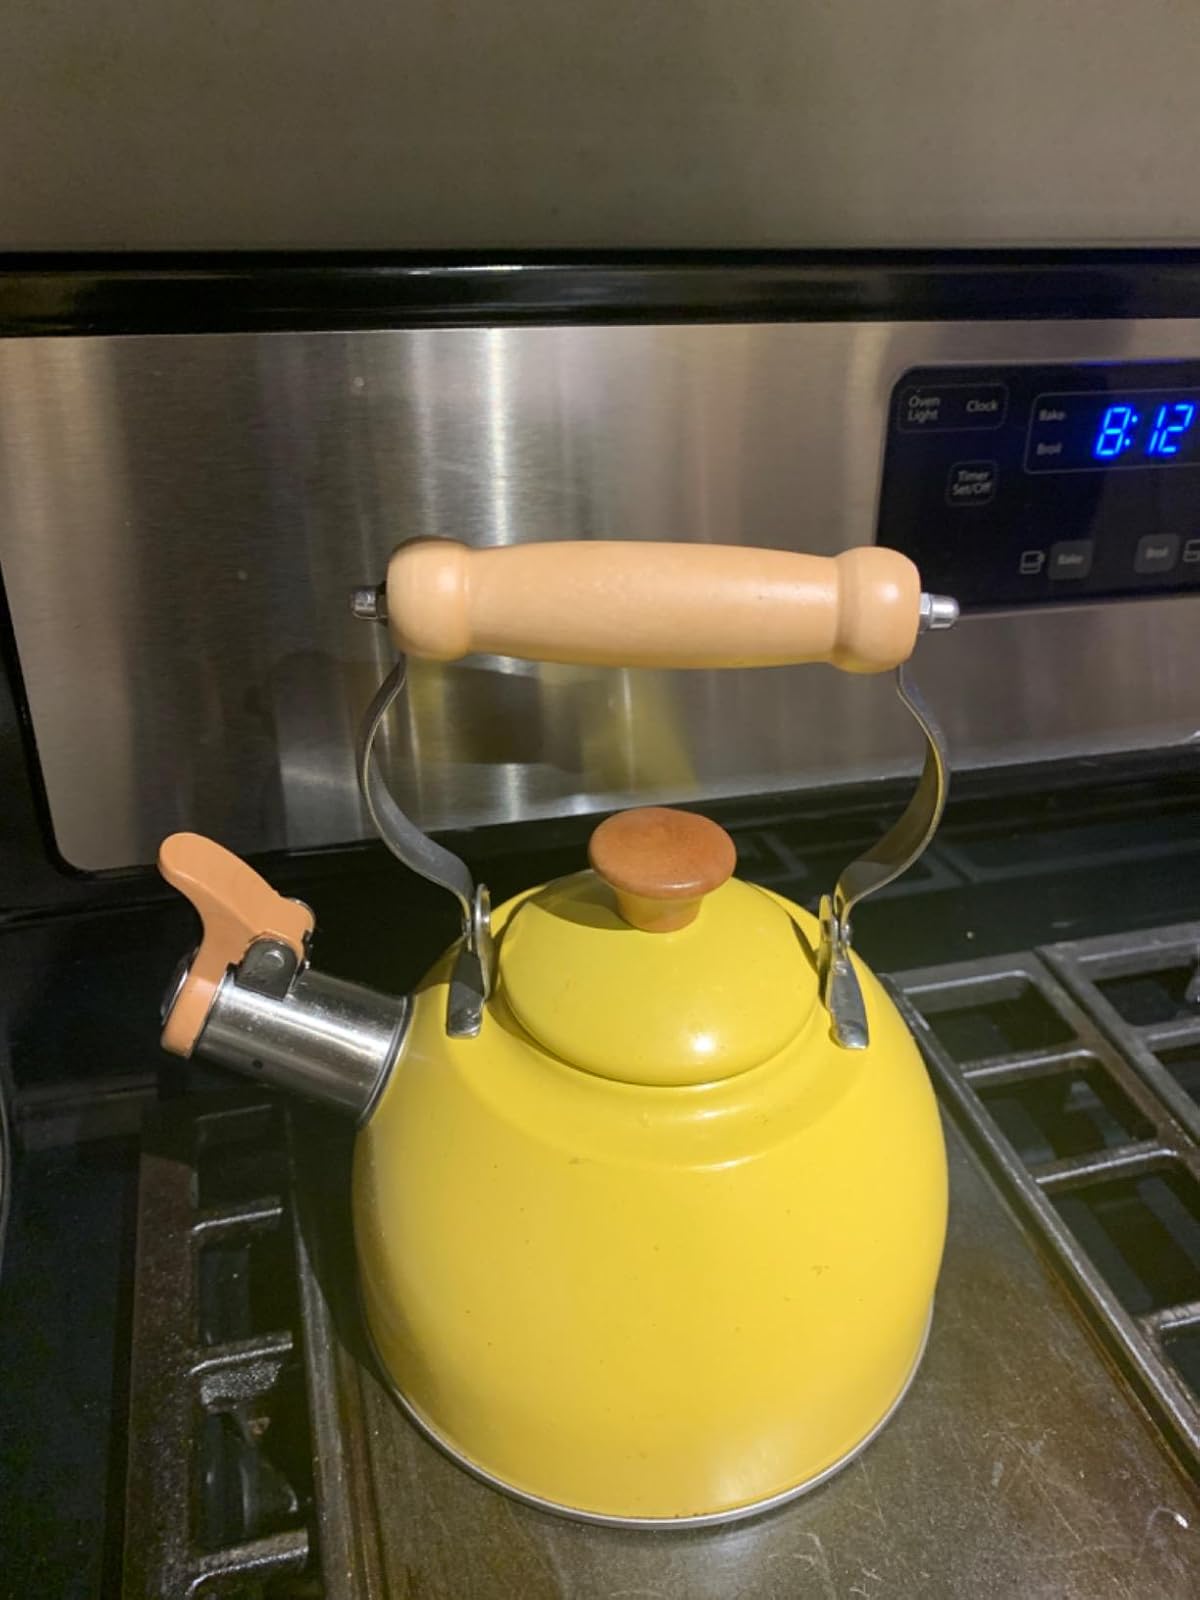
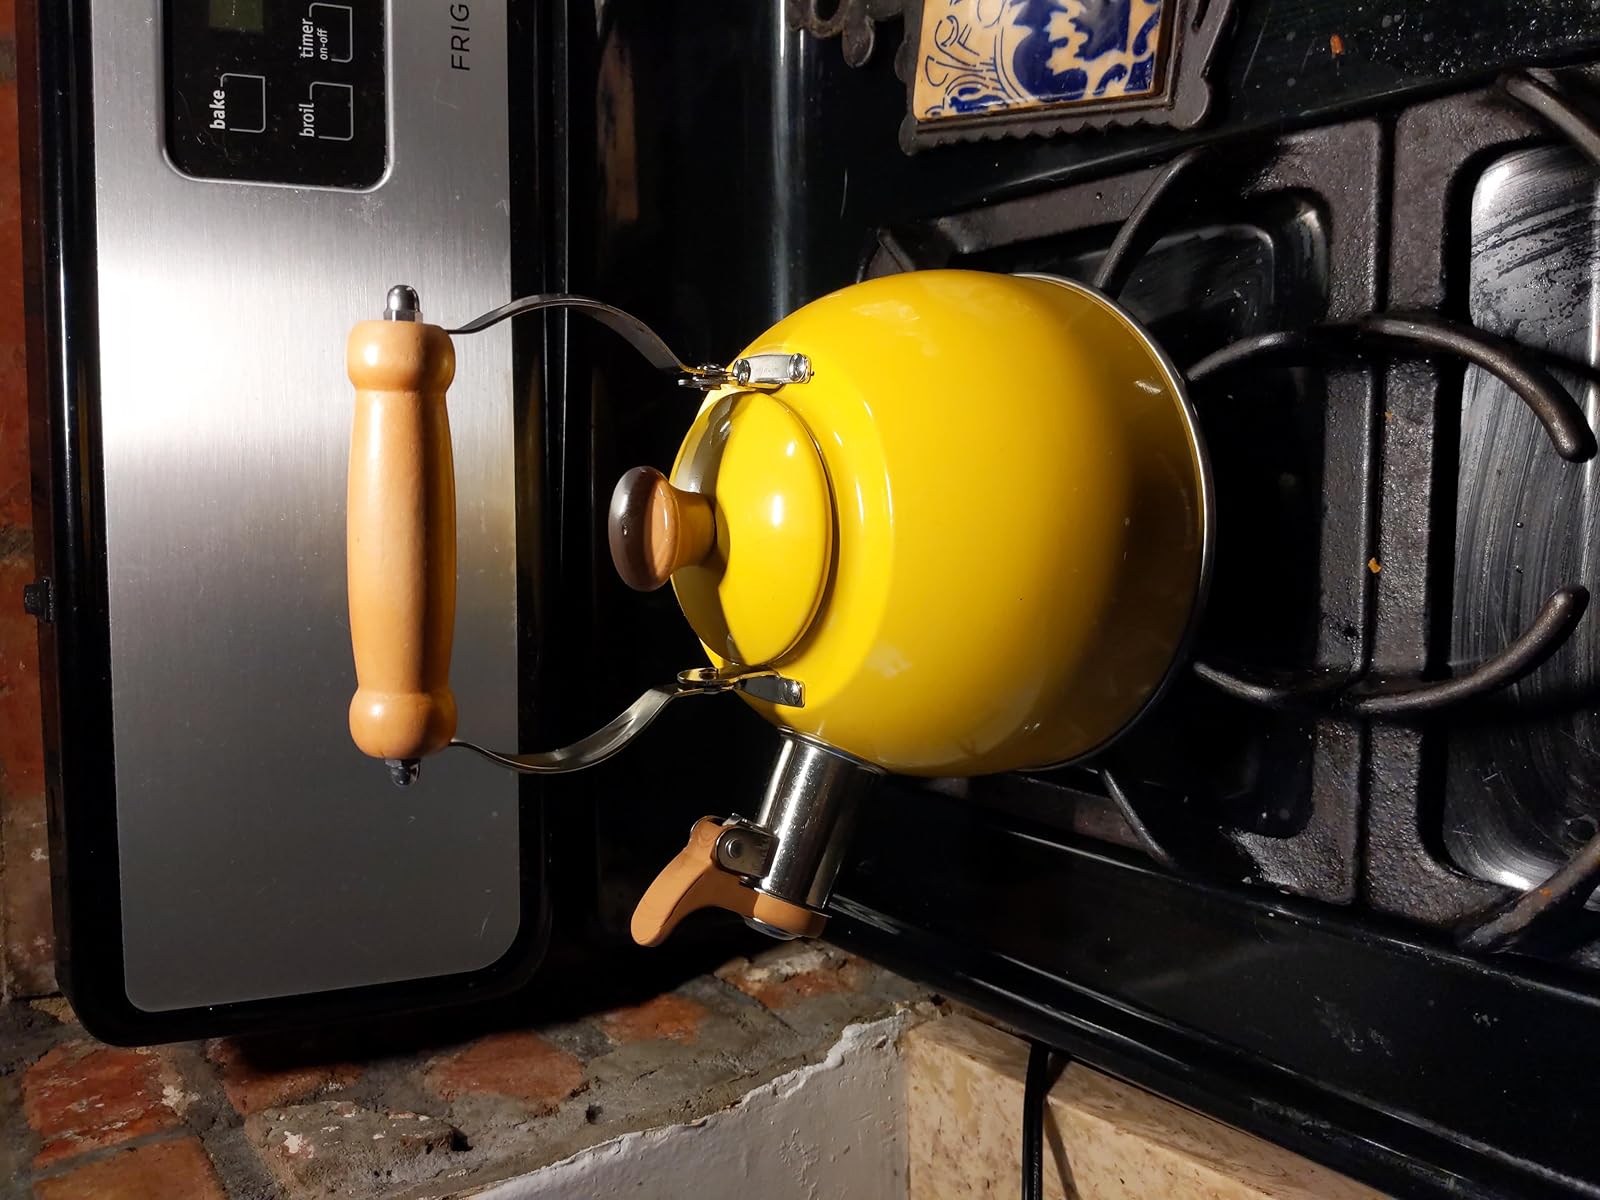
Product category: items_kettle
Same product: yes